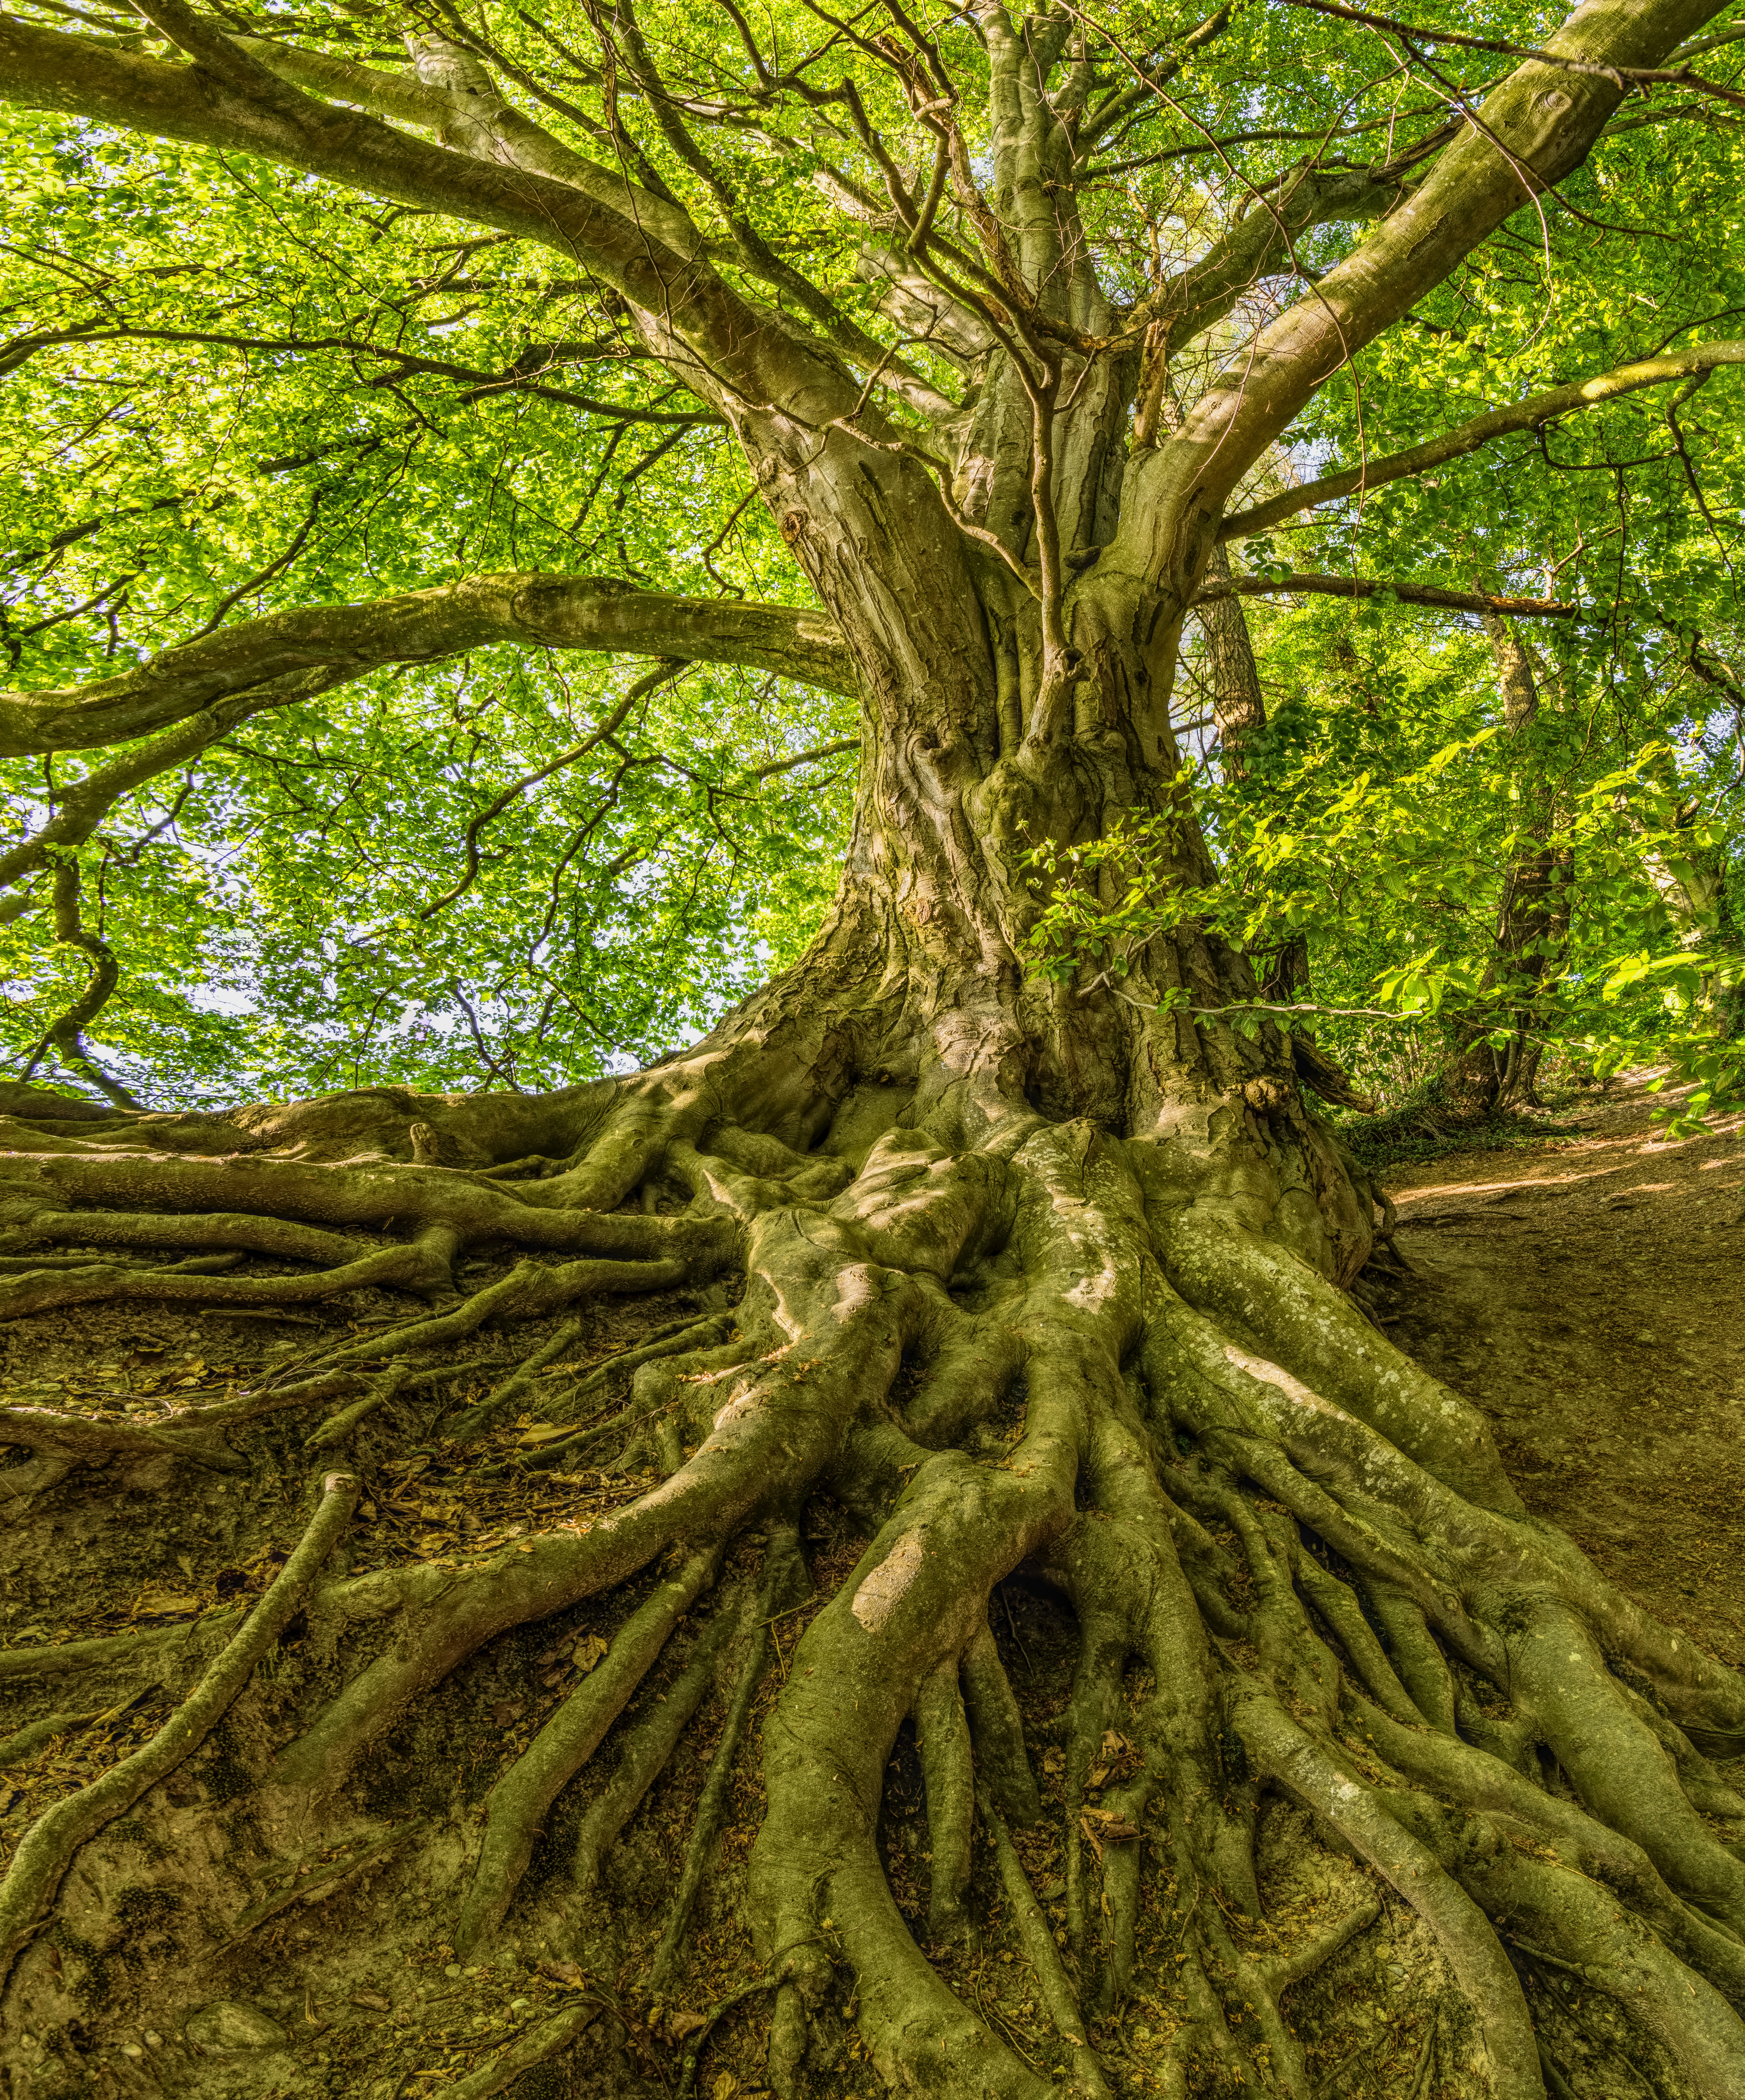
tree, green, nature, root, vegetation, woody plant, woodland, ecosystem, branch, forest, plant, trunk, old growth forest, leaf, grove, deciduous, rainforest, biome, sunlight, jungle, grass